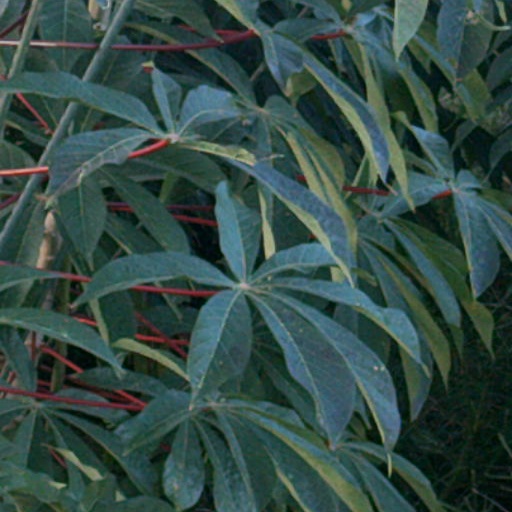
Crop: cassava